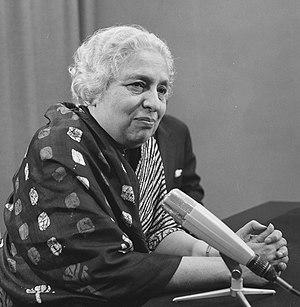
Vijaya Lakshmi Nehru Pandit, née le 18 août 1900 à Allahabad et décédée le 1ᵉʳ décembre 1990 à Dehradun, est une femme politique et diplomate indienne, première femme présidente de l'Assemblée générale des Nations unies.